Turku Main Library

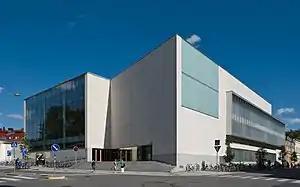
Turku Main Library, new building

Turku Main Library is the chief branch of Turku City Library, located in the city centre of Turku, Finland. The library is approximately 8,500 m.